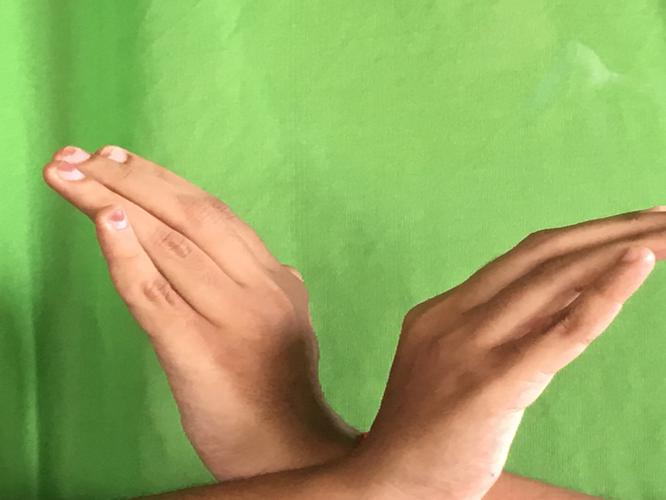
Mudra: Nagabandha
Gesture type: double_hand